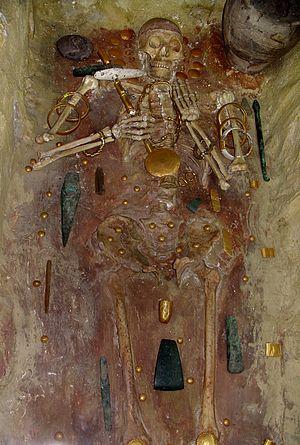
Dans l'Antiquité, et jusqu'à la fin du Moyen Âge, l'orfèvrerie a été inséparable de la richesse et de la monnaie : en effet, la richesse se calculait en poids de métal, et en cas de besoin, on n'hésitait pas à refondre une pièce d'orfèvrerie, tout comme les orfèvres refondaient des monnaies pour fabriquer leurs œuvres.
La culture de Gumelnița-Kodjadermen-Karanovo est une culture archéologique chalcolithique du Vᵉ millénaire av. J.-C. du nord-est des Balkans. Elle se caractérise par un développement remarquable de la métallurgie et par une importante hiérarchisation de la société.
La nécropole de Varna est un groupement de nombreuses tombes dans la ville de Varna à l'est de la Bulgarie, au bord de la mer Noire. Ce cimetière contient les objets d'or les plus anciens jamais découverts à ce jour : entre 4600 et 4200 ans av. J.-C..
Varna est une ville de l'est de la Bulgarie, au bord de la mer Noire. Deuxième ville du pays par sa population, elle compte 395 488 habitants au recensement de 2018.
Un bijou est un élément de parure corporelle qui peut être porté sur le vêtement, sur le corps ou même dans le corps.